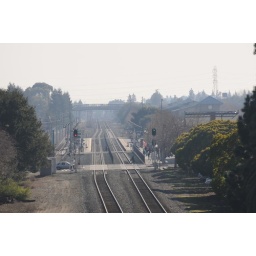
We have to cross over these train tracks on our way to Mountain View.